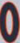
Number: 0